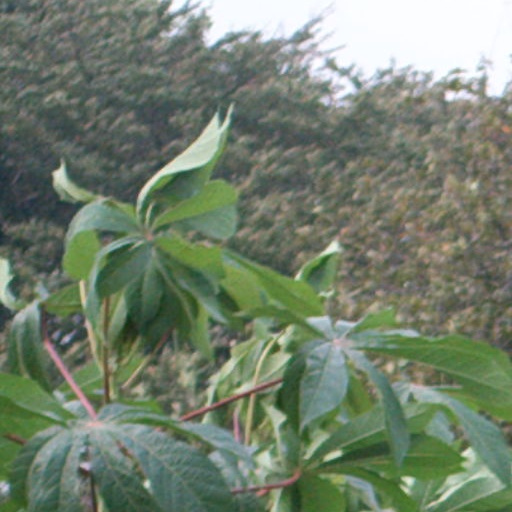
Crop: cassava